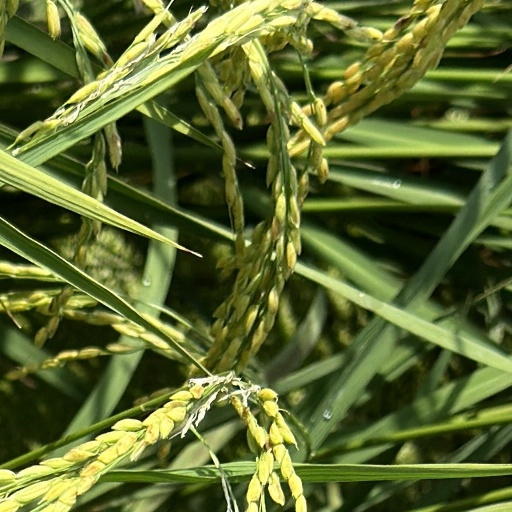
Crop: rice